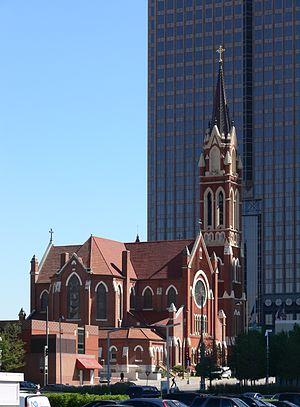
La cathédrale Notre-Dame-de-Guadalupe est le principal sanctuaire catholique de la ville de Dallas, dans l'État américain du Texas.